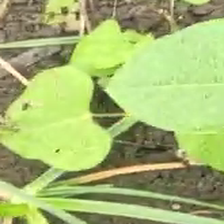
Weed species: Obscure_morning _glory(Ipomoea obscura)